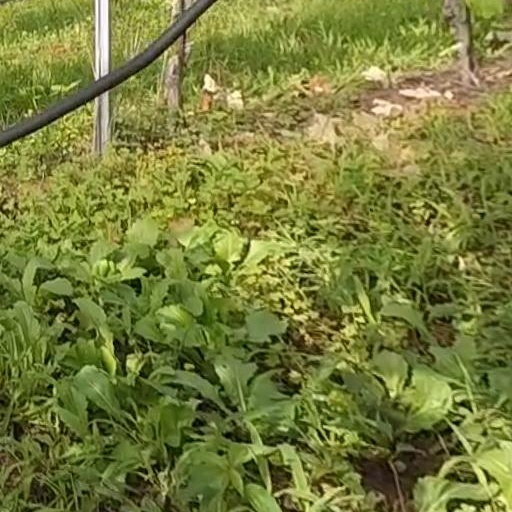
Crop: grape